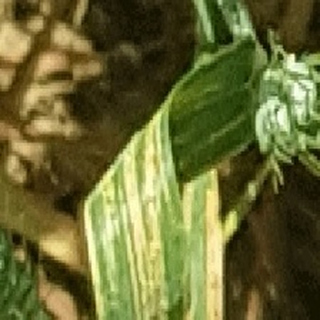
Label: wheat_yellow_rust